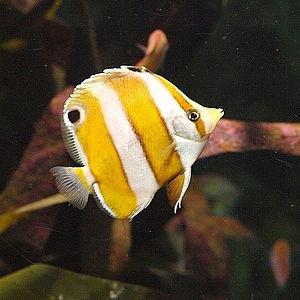
Roa est un genre de poissons de récifs coralliens de la famille des Chaetodontidae.
Les poissons-papillons, ou chaetodontidés sont une famille de poissons qui se rencontrent dans l'océan Pacifique, l'océan Indien et l'océan Atlantique. Le nom de poisson-papillon peut s'appliquer à la famille entière, mais est utilisé plus spécialement pour le genre Chaetodon et les espèces de forme similaire.